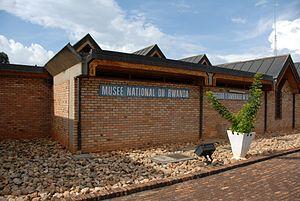
Le Musée ethnographique du Rwanda, anciennement Musée national du Rwanda, est une institution nationale rwandaise à vocation culturelle et pédagogique.